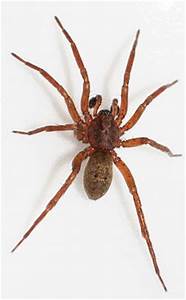
Label: spider